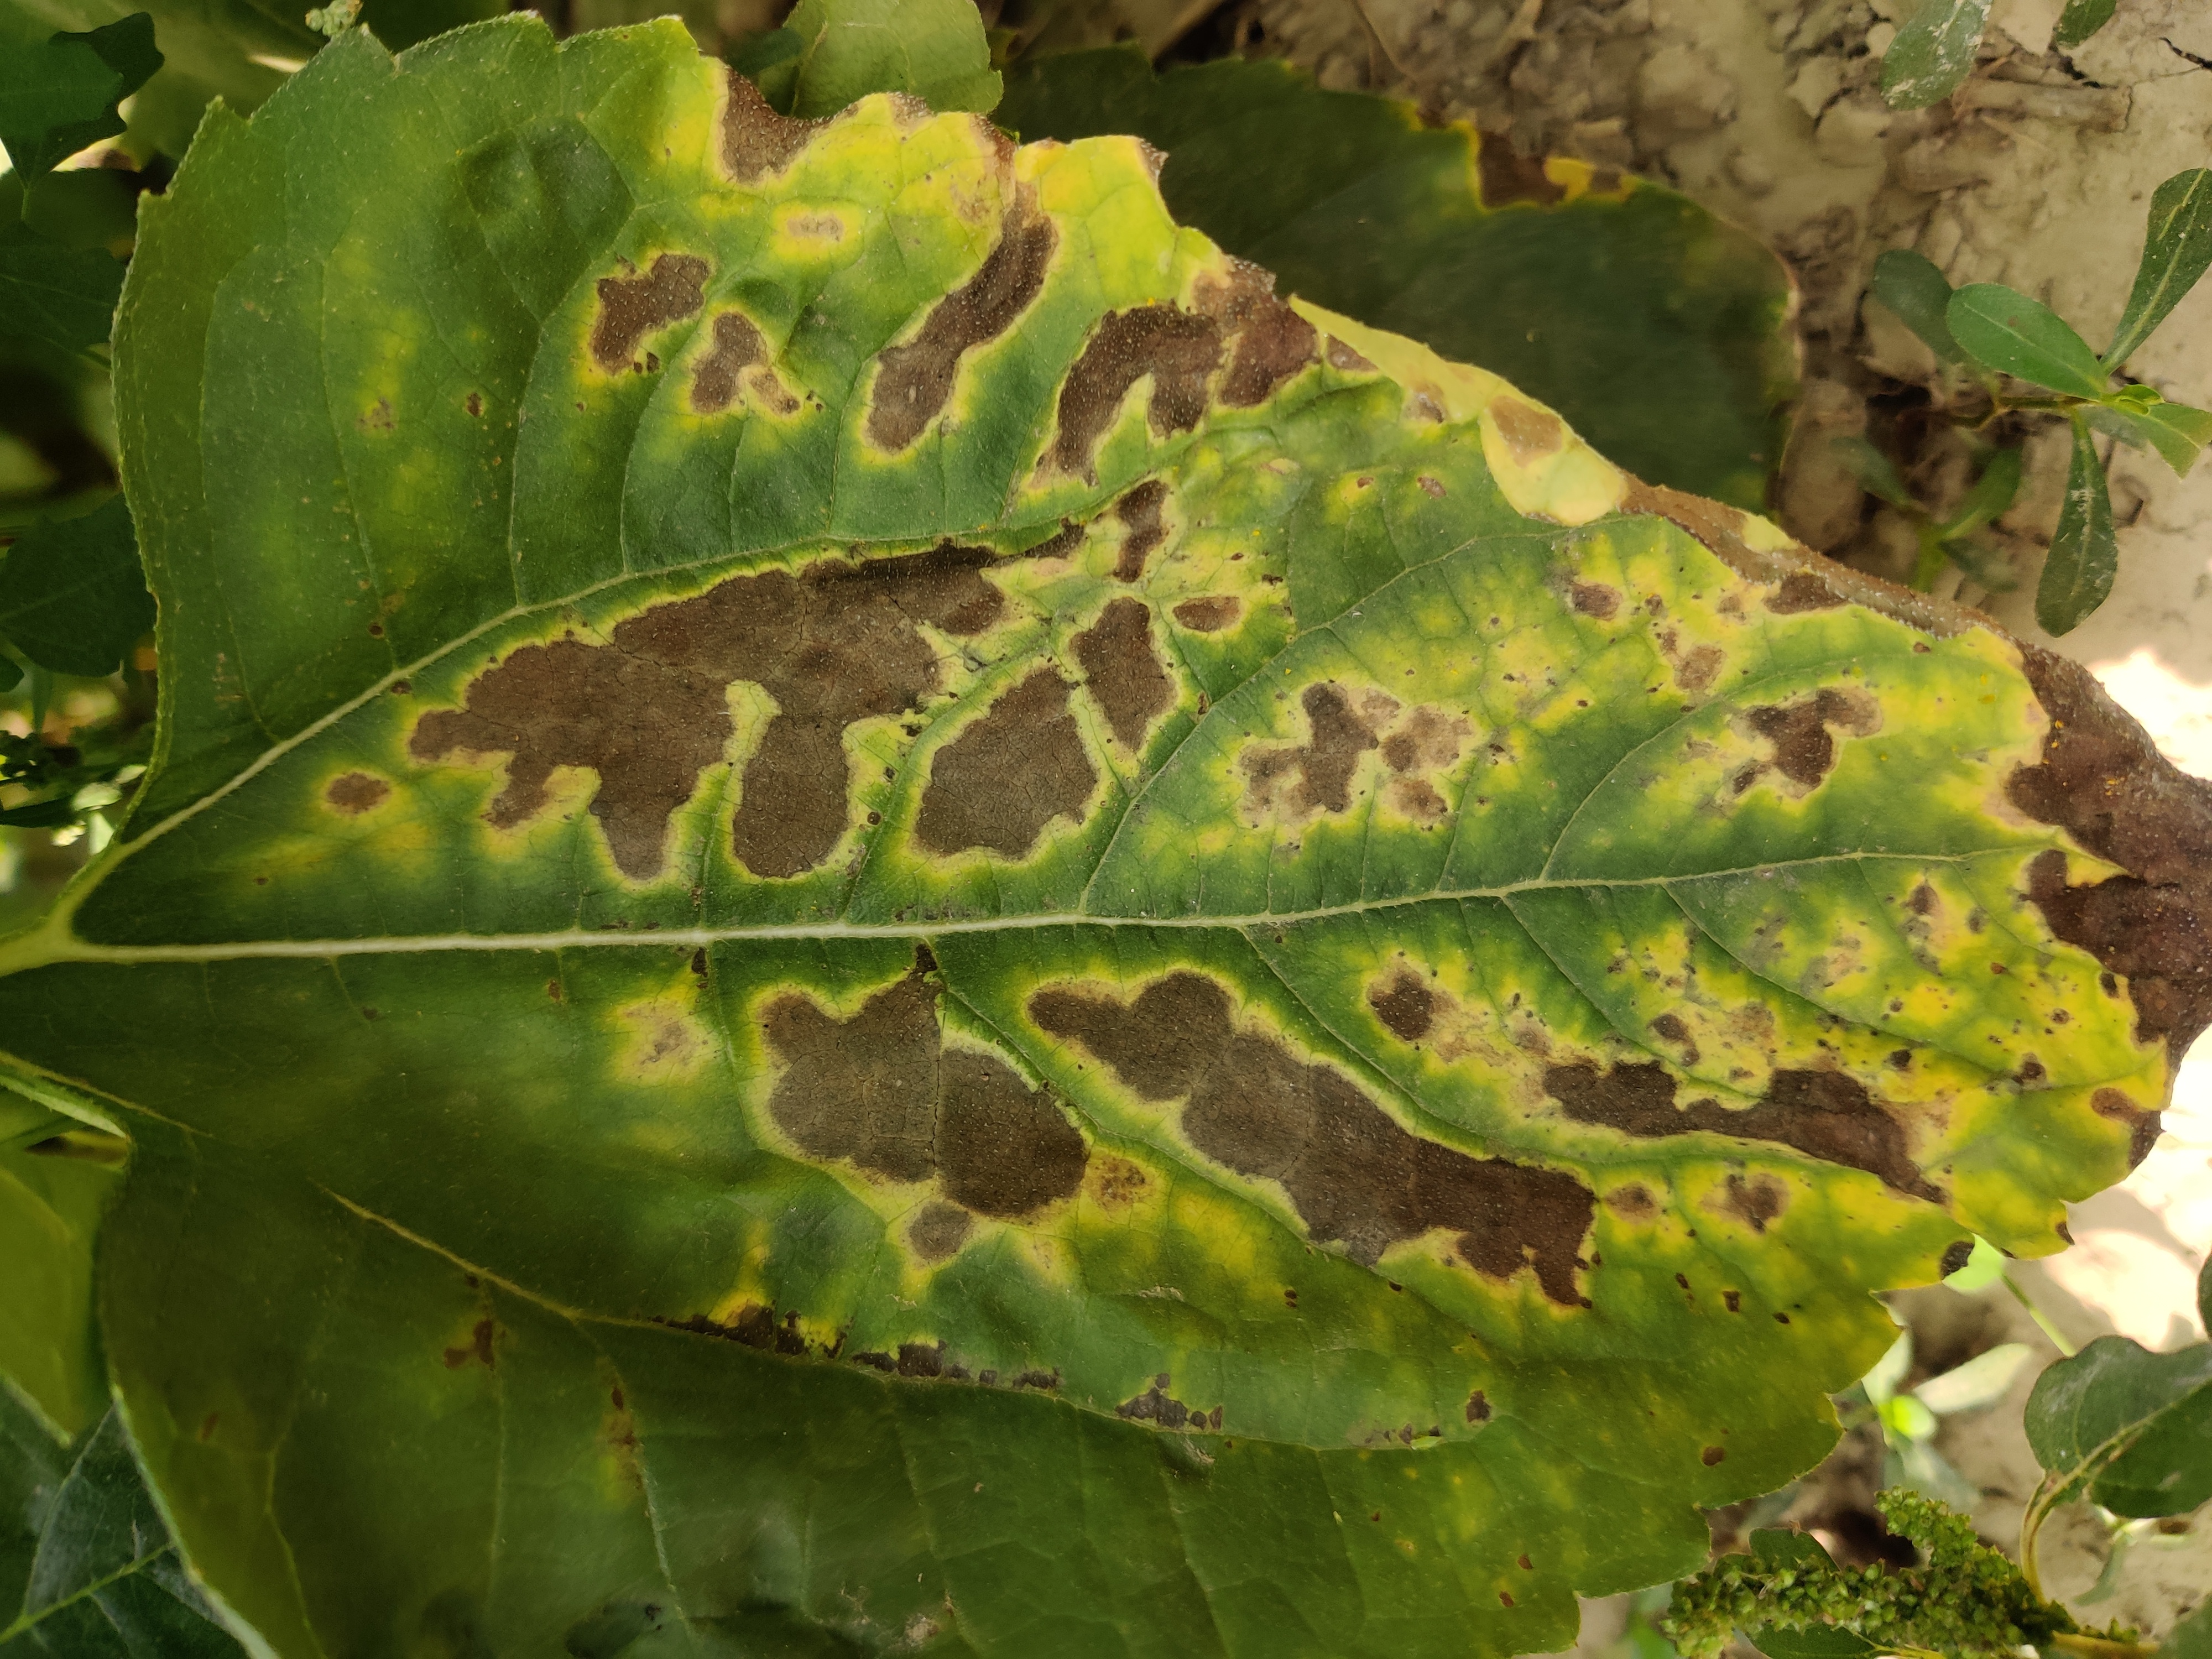
Label: Leaf_scars